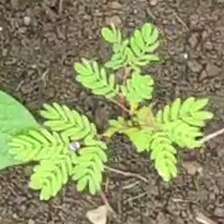
Weed species: Dwarf_cassia_(Chamaecrista pumila)